Alan Keyes

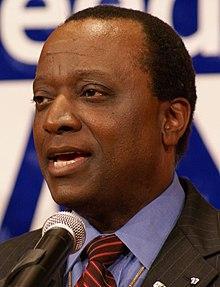
Keyes in 2015

Alan Lee Keyes (born August 7, 1950) is an American politician, political scientist, and perennial candidate who served as the Assistant Secretary of State for International Organization Affairs from 1985 to 1987. A member of the Republican Party, Keyes sought the nomination for President of the United States in 1996, 2000, and 2008.